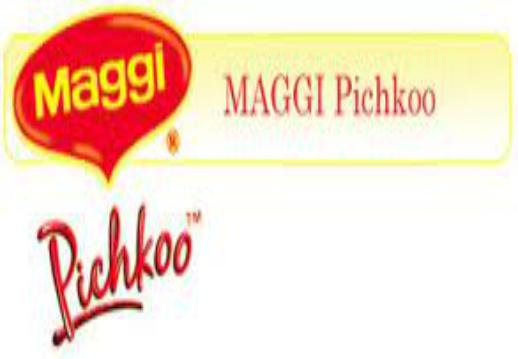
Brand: Maggi
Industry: Food